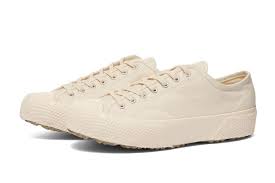
Label: Sneaker